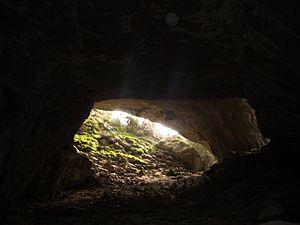
Dima est une commune de Biscaye dans la communauté autonome du Pays basque en Espagne. Dima est voisine des municipalités d'Igorre et d'Otxandio, dans les environs du Parc naturel d'Urkiola.